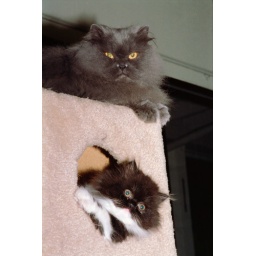
ting ting kitten n beast in cat tree